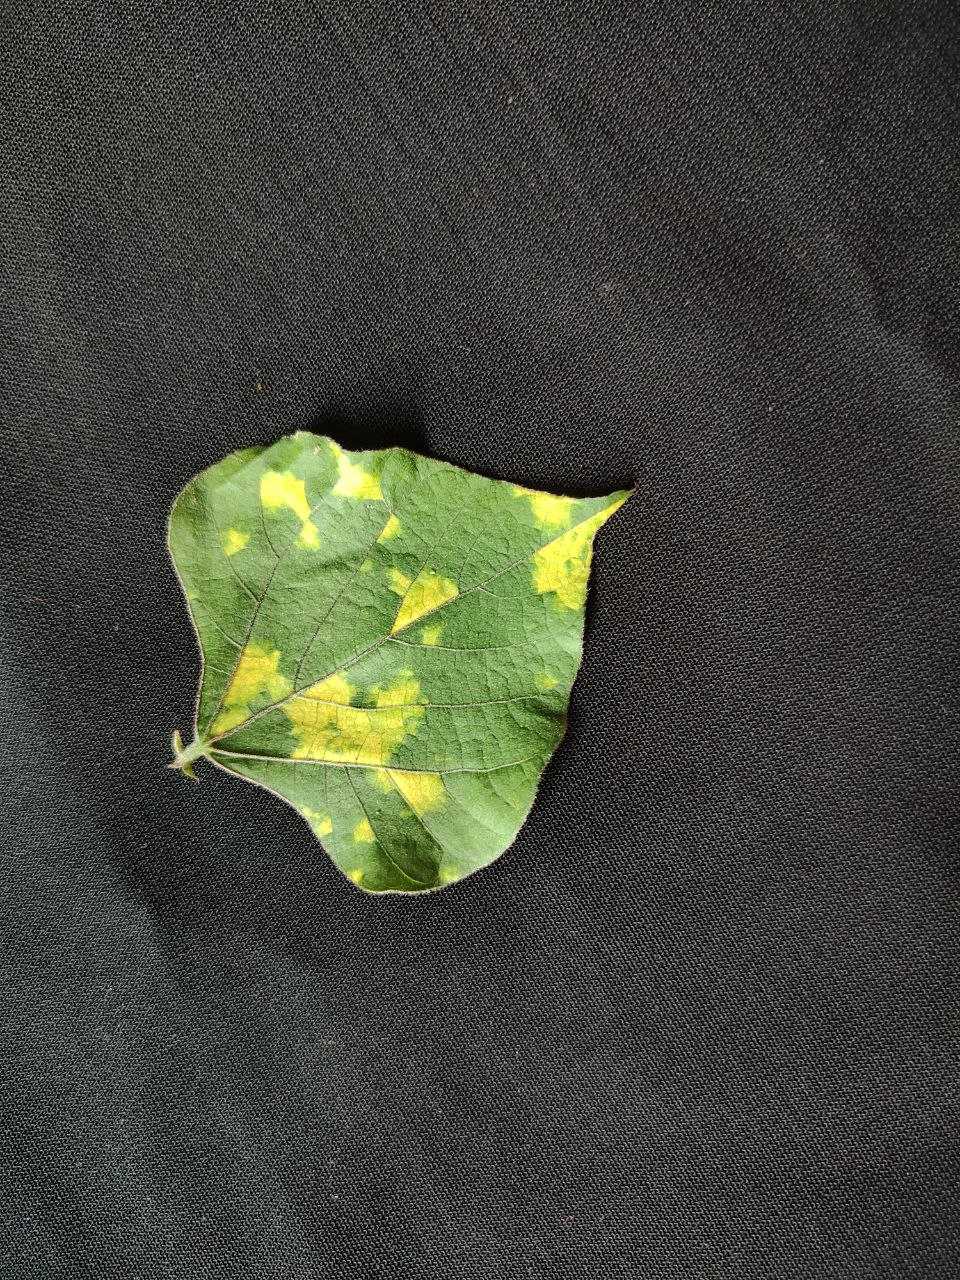
Crop: bean
Leaf condition: Mosaic Virus